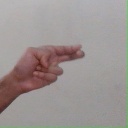
अक्षर: ह